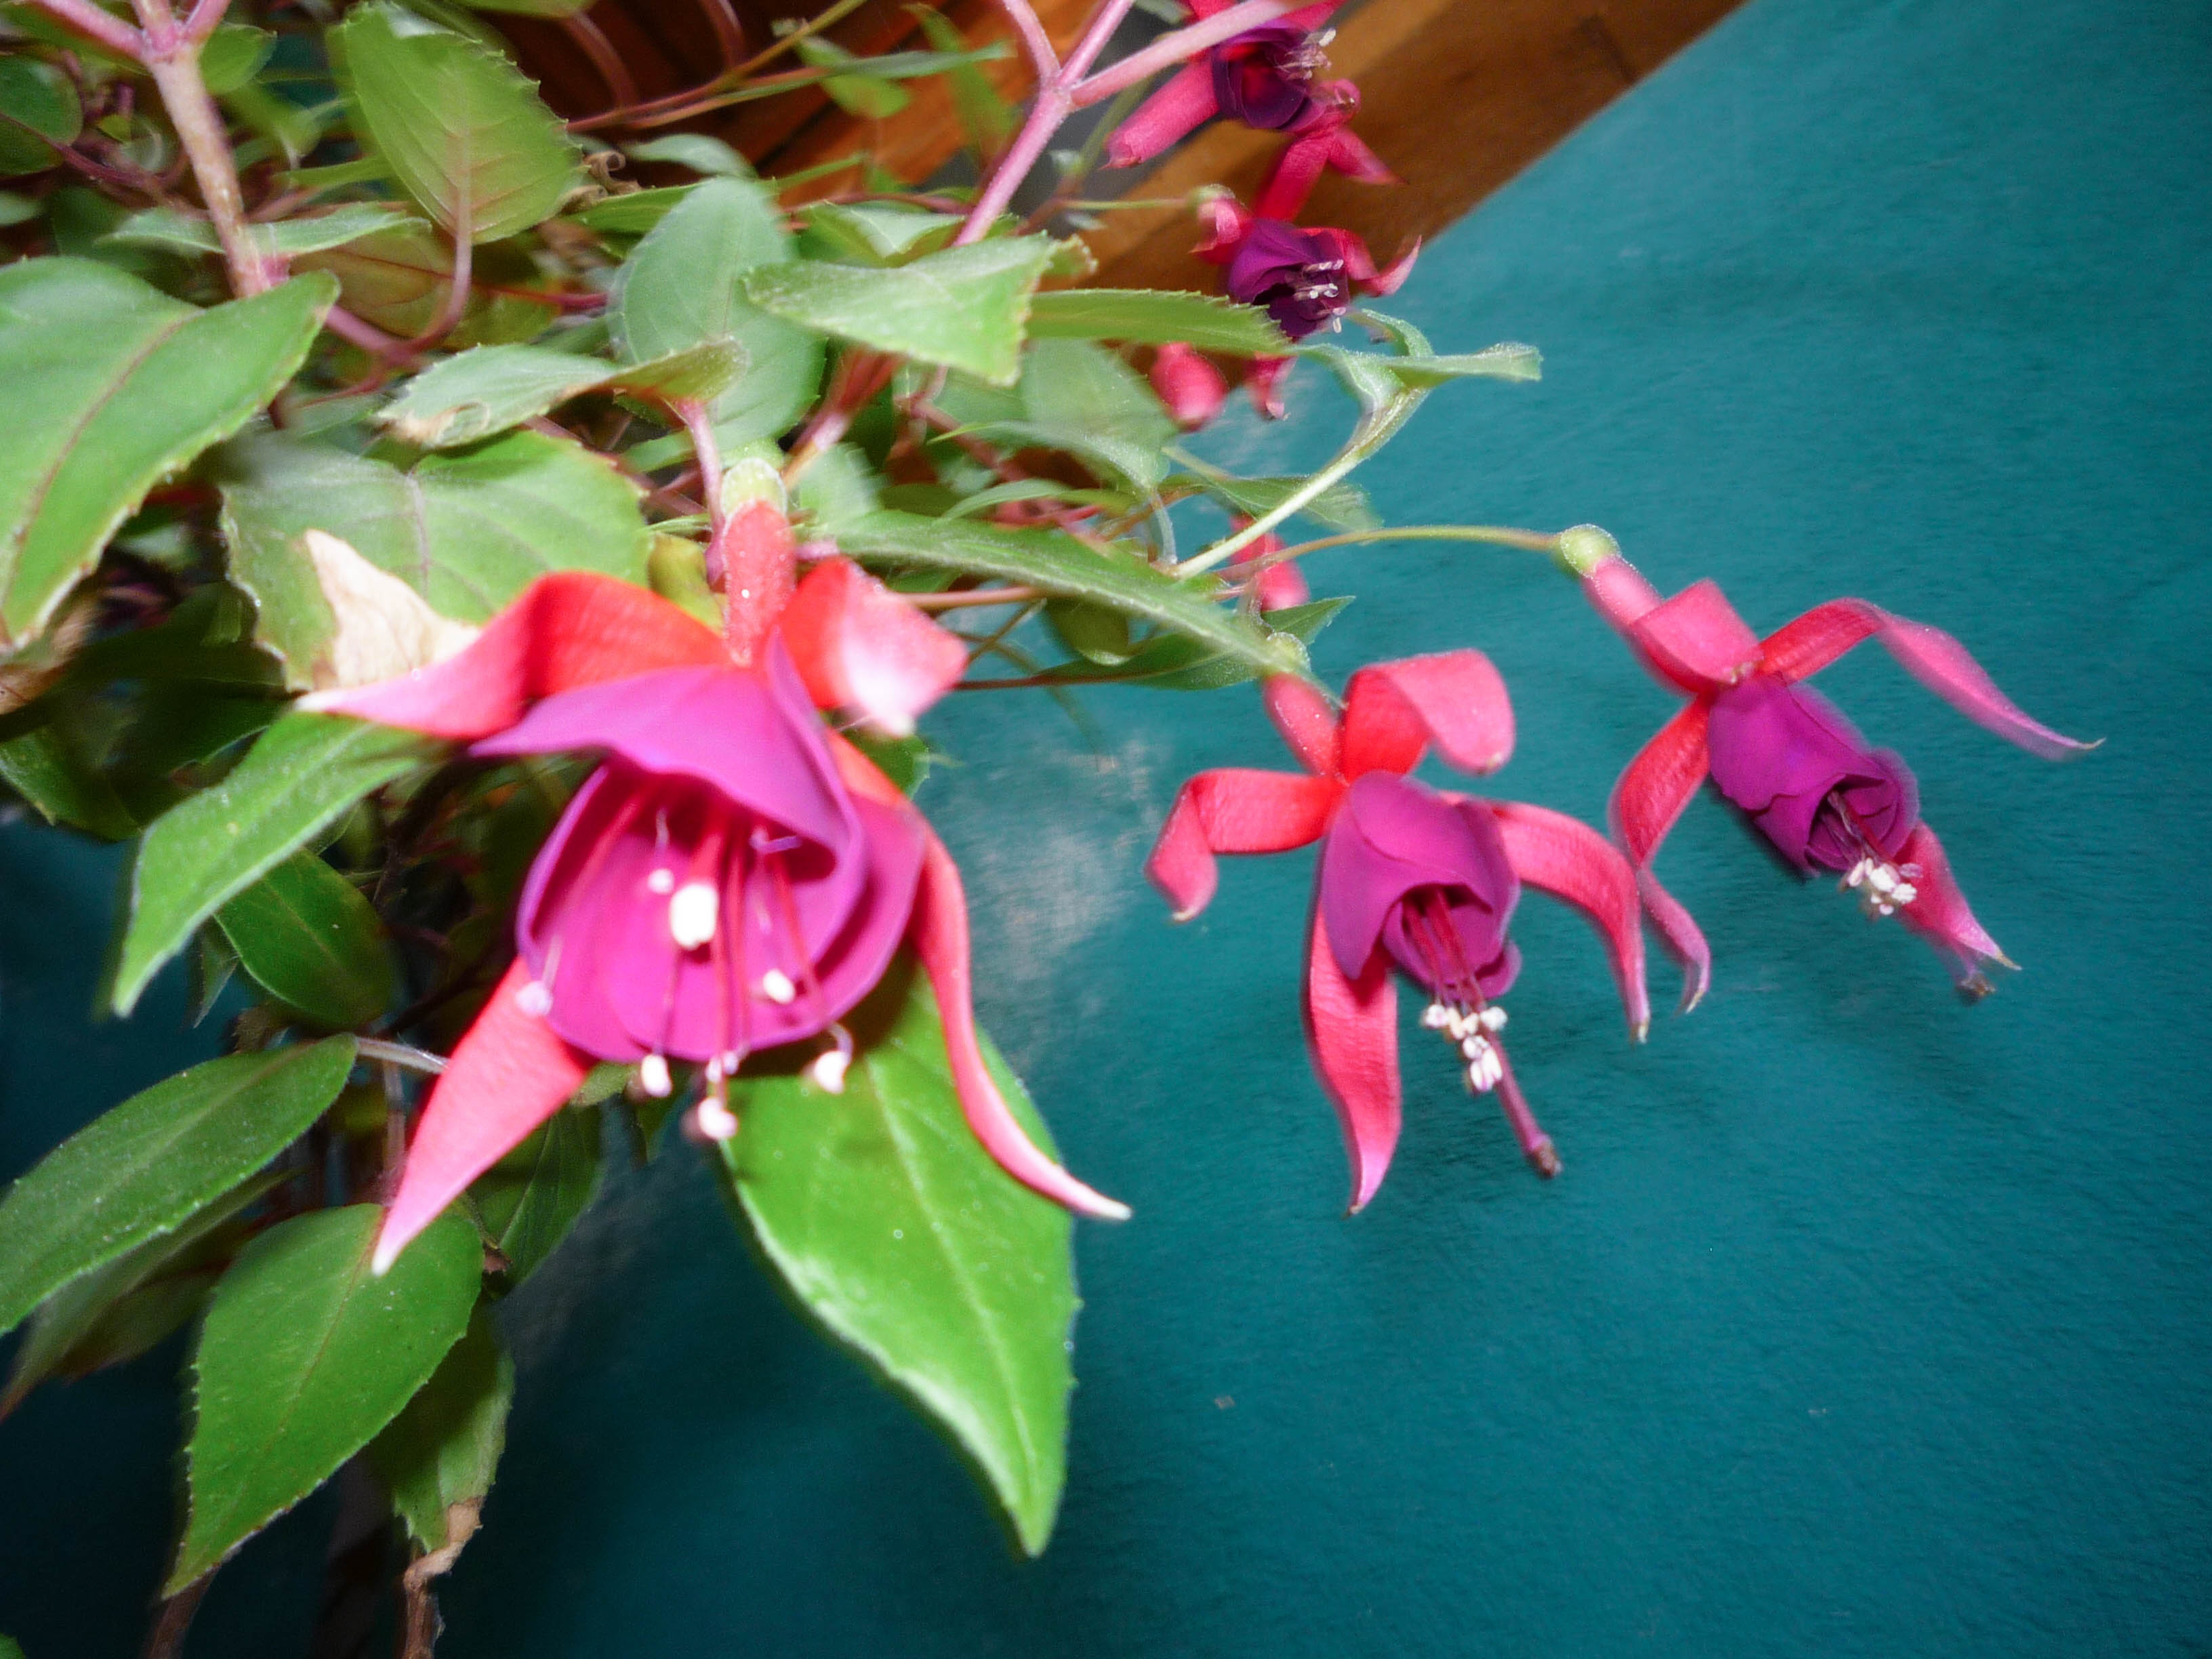
flower, fuchsia, plant, leaf, botany, petal, terrestrial plant, flowerpot, flowering plant, Pedicel, houseplant, magenta, annual plant, shrub, carmine, herbaceous plant, plant stem, perennial plant, evening primrose family, floristry, honeysuckle family, four o clock family, impatiens, cattleya